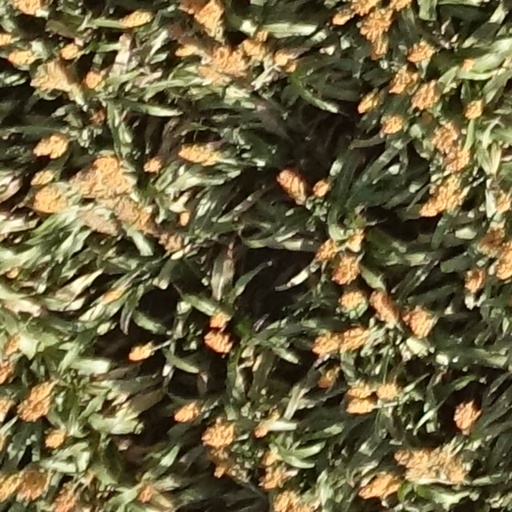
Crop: sorghum